2006 Egyptian Super Cup

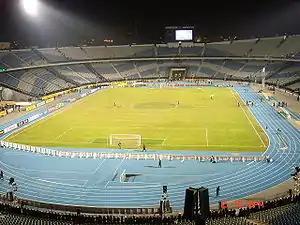
Cairo Stadium hosted the match

The 2006–07 Egyptian Super Cup was the sixth edition of the Egyptian Super Cup, an annual football match between the winners of the previous season's Egyptian Premier League and Egypt Cup. The match is usually contested by the winners of the Premier League and the Egypt Cup, but since Al Ahly won the double (2005–06 Egyptian Premier League and 2005–06 Egypt Cup), ENPPI qualified instead of Zamalek (second-placed in the league and cup), who was prevented from playing the match by decision of the football association. The match was played at the Cairo International Stadium. Al Ahly defended the trophy they won in the previous edition and defeated ENPPI 1–0.